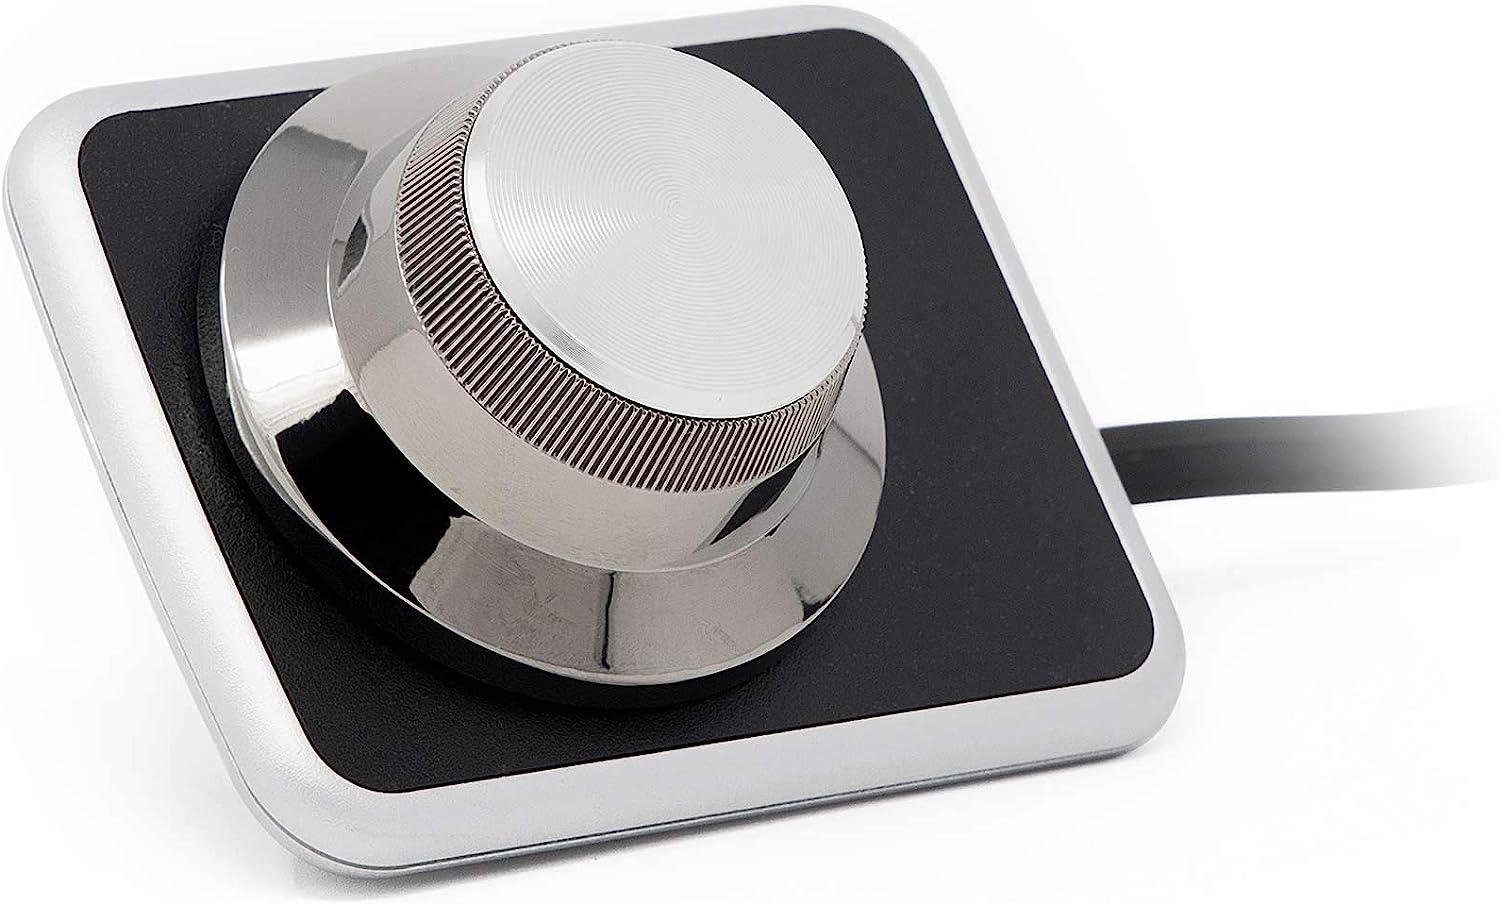
Alpine RUX-H01 Halo Bass Knob
Alpine RUX-H01 Halo Bass Knob Do you have an Alpine Halo receiver and want to put in an Alpine-powered subwoofer? Don't forget the bass knob. Mounts to an Alpine Halo receiver (not included). ALPINE RUX-H01. 16' connection cable. General Features: Fits the iLX-F259, iLX-F309, and iLX-F411 9-inch and 11-inch screen Can be mounted to the iLX-f411 or used remotely from anywhere in the vehicle Adjust Gain from 0 - 12 DB Multi-Amp Capable (Standard Phone Cable Splitter Required, Not Included) Remote Bass Knob for the Alpine Halo Display Fits the iLX-F259, iLX-F309, and iLX-F411 9-inch and 11-inch screen Compatible with the X-A90M, X-A90V, R-A90S, R-A75M, R-A60M, S-A55V, PDX-V9, KTA-200M Also compatible with the X-A70F, R-A60F, and S-A32F in the 3-channel mode for level control on channel 3 or 4 when bridged Authorized Internet Dealer works with the following Alpine amps: S-A60M S-A32F S-A55V R-A75M R-A90S R-A60F X-A70F X-A90M X-A90V KTA-200M PDX-V9 What's in the RUX-H01 package: RUX-H01 Remote Bass Level Control module 16.4' (5 meters) connecting cable Offset mounting bracket Right angle mounting bracket Halo display mounting bracket Adhesive pad Four M3x6mm Machine screws Two M3 Acorn nuts Warning: This product can expose you to, known to the State of California, to cause cancer. For more information, go to P65Warnings.ca.
Brand: Alpine
Category: Vehicles & Parts > Vehicle Parts & Accessories > Motor Vehicle Electronics > Motor Vehicle Equalizers & Crossovers > Active Crossovers